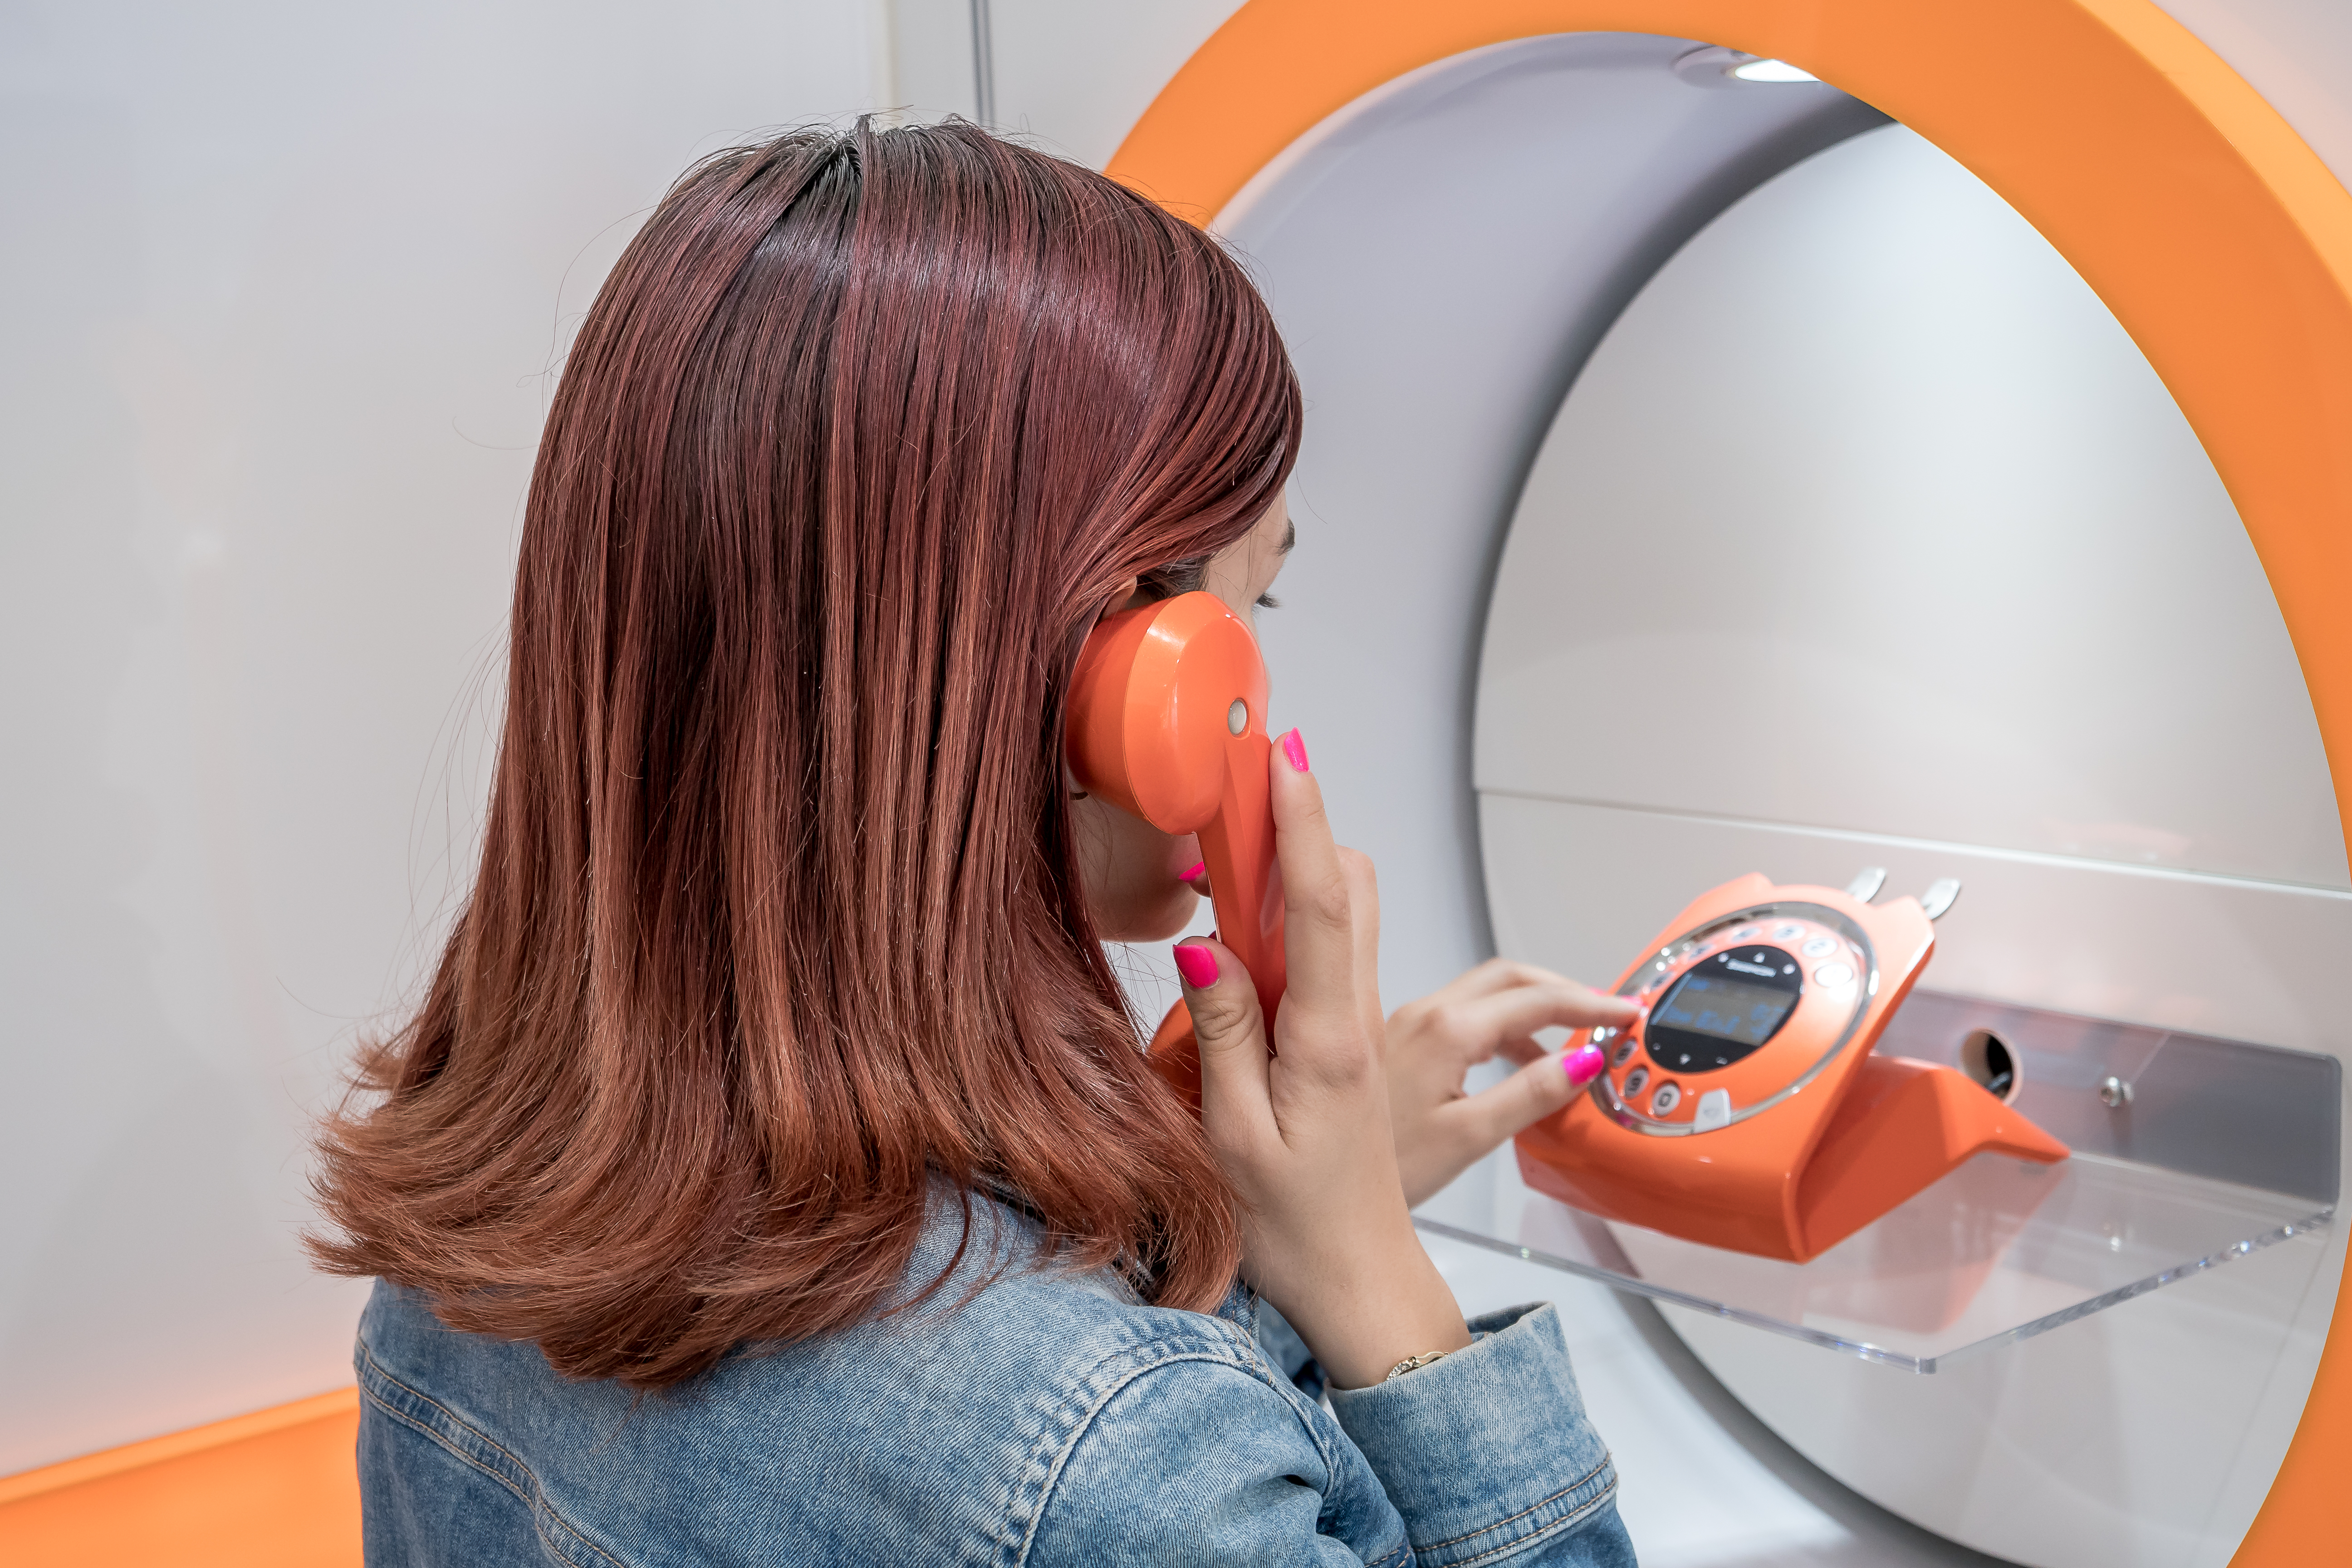
phone, call, conversation, digital, hair, orange, ear, long hair, room, neck, hair coloring